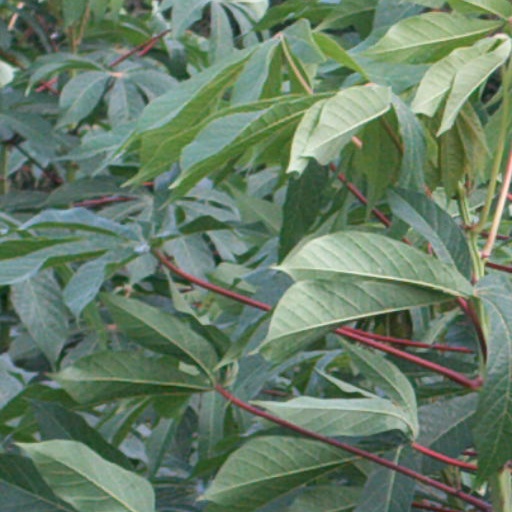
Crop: cassava